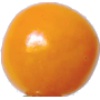
Label: physalis